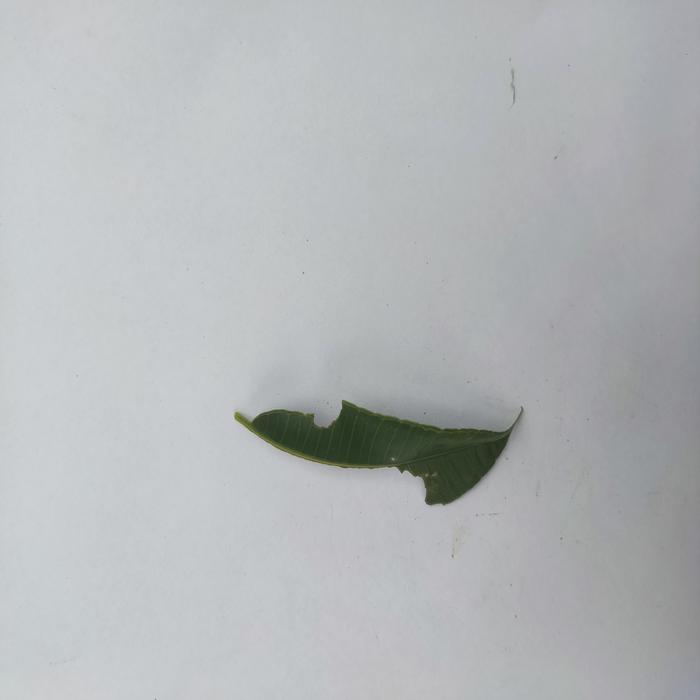
Crop: Hog Plum
Leaf condition: Caterpillars_Infestation